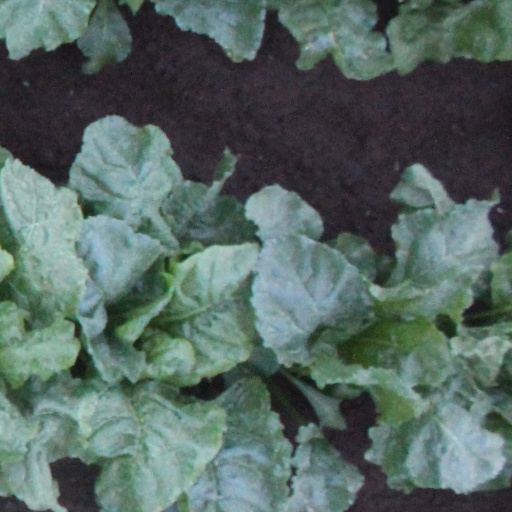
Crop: sugar beet